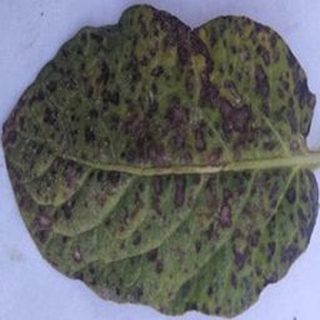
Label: potato_early_blight